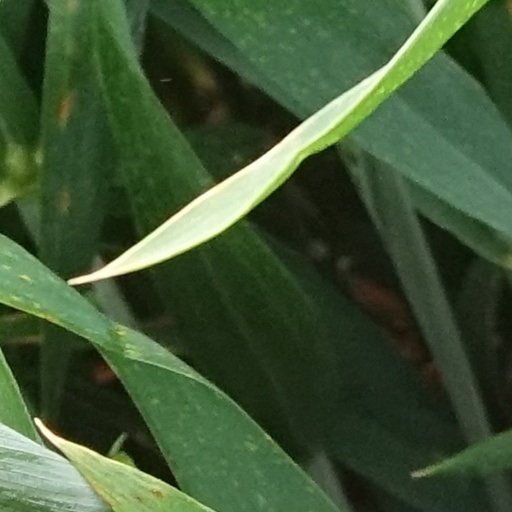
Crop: wheat